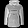
Label: Coat